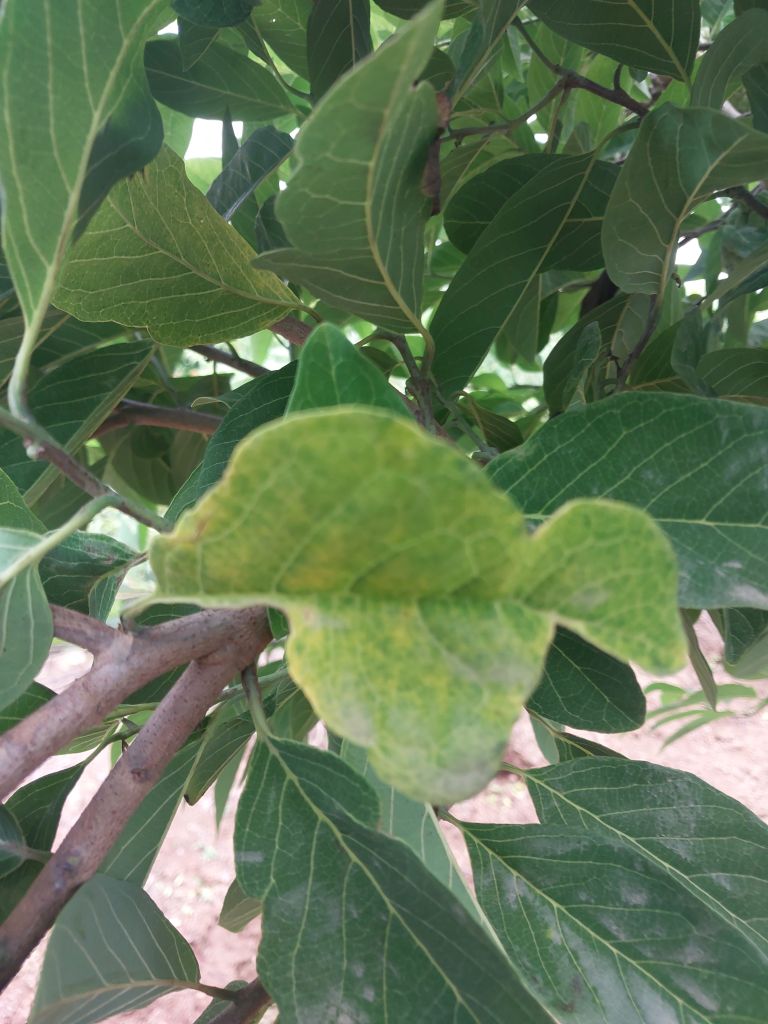
Disease label: Leaf spot on Leaves